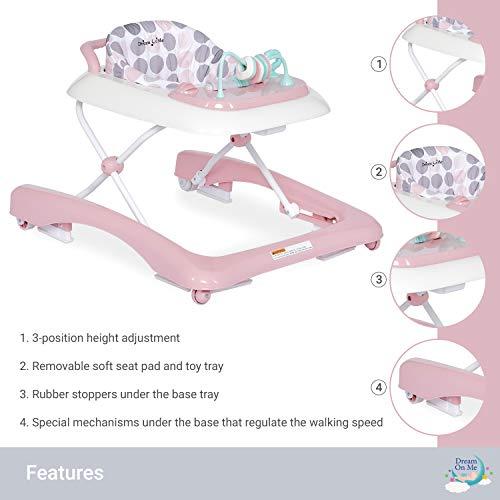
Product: Dream On Me Tiny Toes Walker in Pink
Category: Baby Products | Activity & Entertainment | Walkers
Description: Great Condition.
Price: $39.99